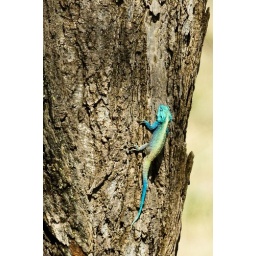
We saw this colorful lizard on a tree trunk in the Serengeti.